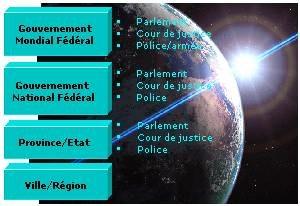
image créée à partir de l'image de l'article ""World governemnt"" de Wiki anglais et de l'article allemand correspondant"
Un gouvernement mondial désigne l'instauration d'un gouvernement global sur l'ensemble de la Terre. Bien qu'un tel gouvernement puisse en théorie prendre plusieurs formes, la thèse principalement rencontrée, qui compte tenu de l'ampleur des ressources que nécessiterait la direction de milliards de gens par la force, est celle d'un gouvernement démocratique et fédéraliste, idée qui s'oppose à la thèse inverse, selon laquelle seule une approche totalitaire pourrait engendrer un gouvernement mondial. Cette thématique est très présente dans les théories du complot actuelles.